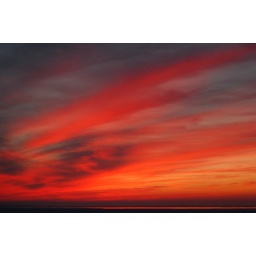
Wow....Talk about an orange sky after sunset on Lake Erie tonight. Photo taken @ Lakeview Beach in Lorain, OH.